Army Men: RTS

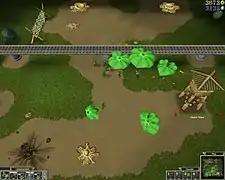
Several paratroopers attack a tower as reinforcements drop in. A few large pieces of plastic are visible where other Tan units were destroyed.

The gameplay of "Army Men: RTS" requires the acquisition and extraction of two resources to build structures and units: plastic and electricity. Plastic is required for every construct and is taken from objects such as Frisbees, dog bowls and toys strewn across levels ranging from a front yard to a kitchen counter, as well as a basement and attic. On destruction of a plastic object, a lump of plastic is left behind until a dump truck, the collector of plastic and electricity, slugs by and vacuums it. Electricity is drawn from batteries, toasters and walkie-talkies. Construction and upgrades of most buildings and some soldiers are contingent on some buildings having been built. For instance, at the onset of the game the resource depot, the processing facility, must be built so that dump trucks have somewhere to unload their collections.